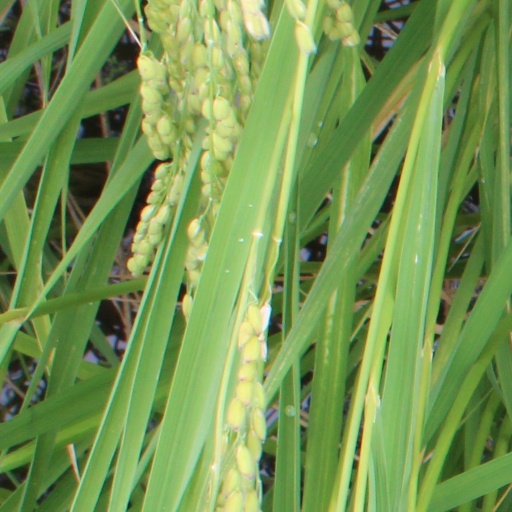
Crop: rice